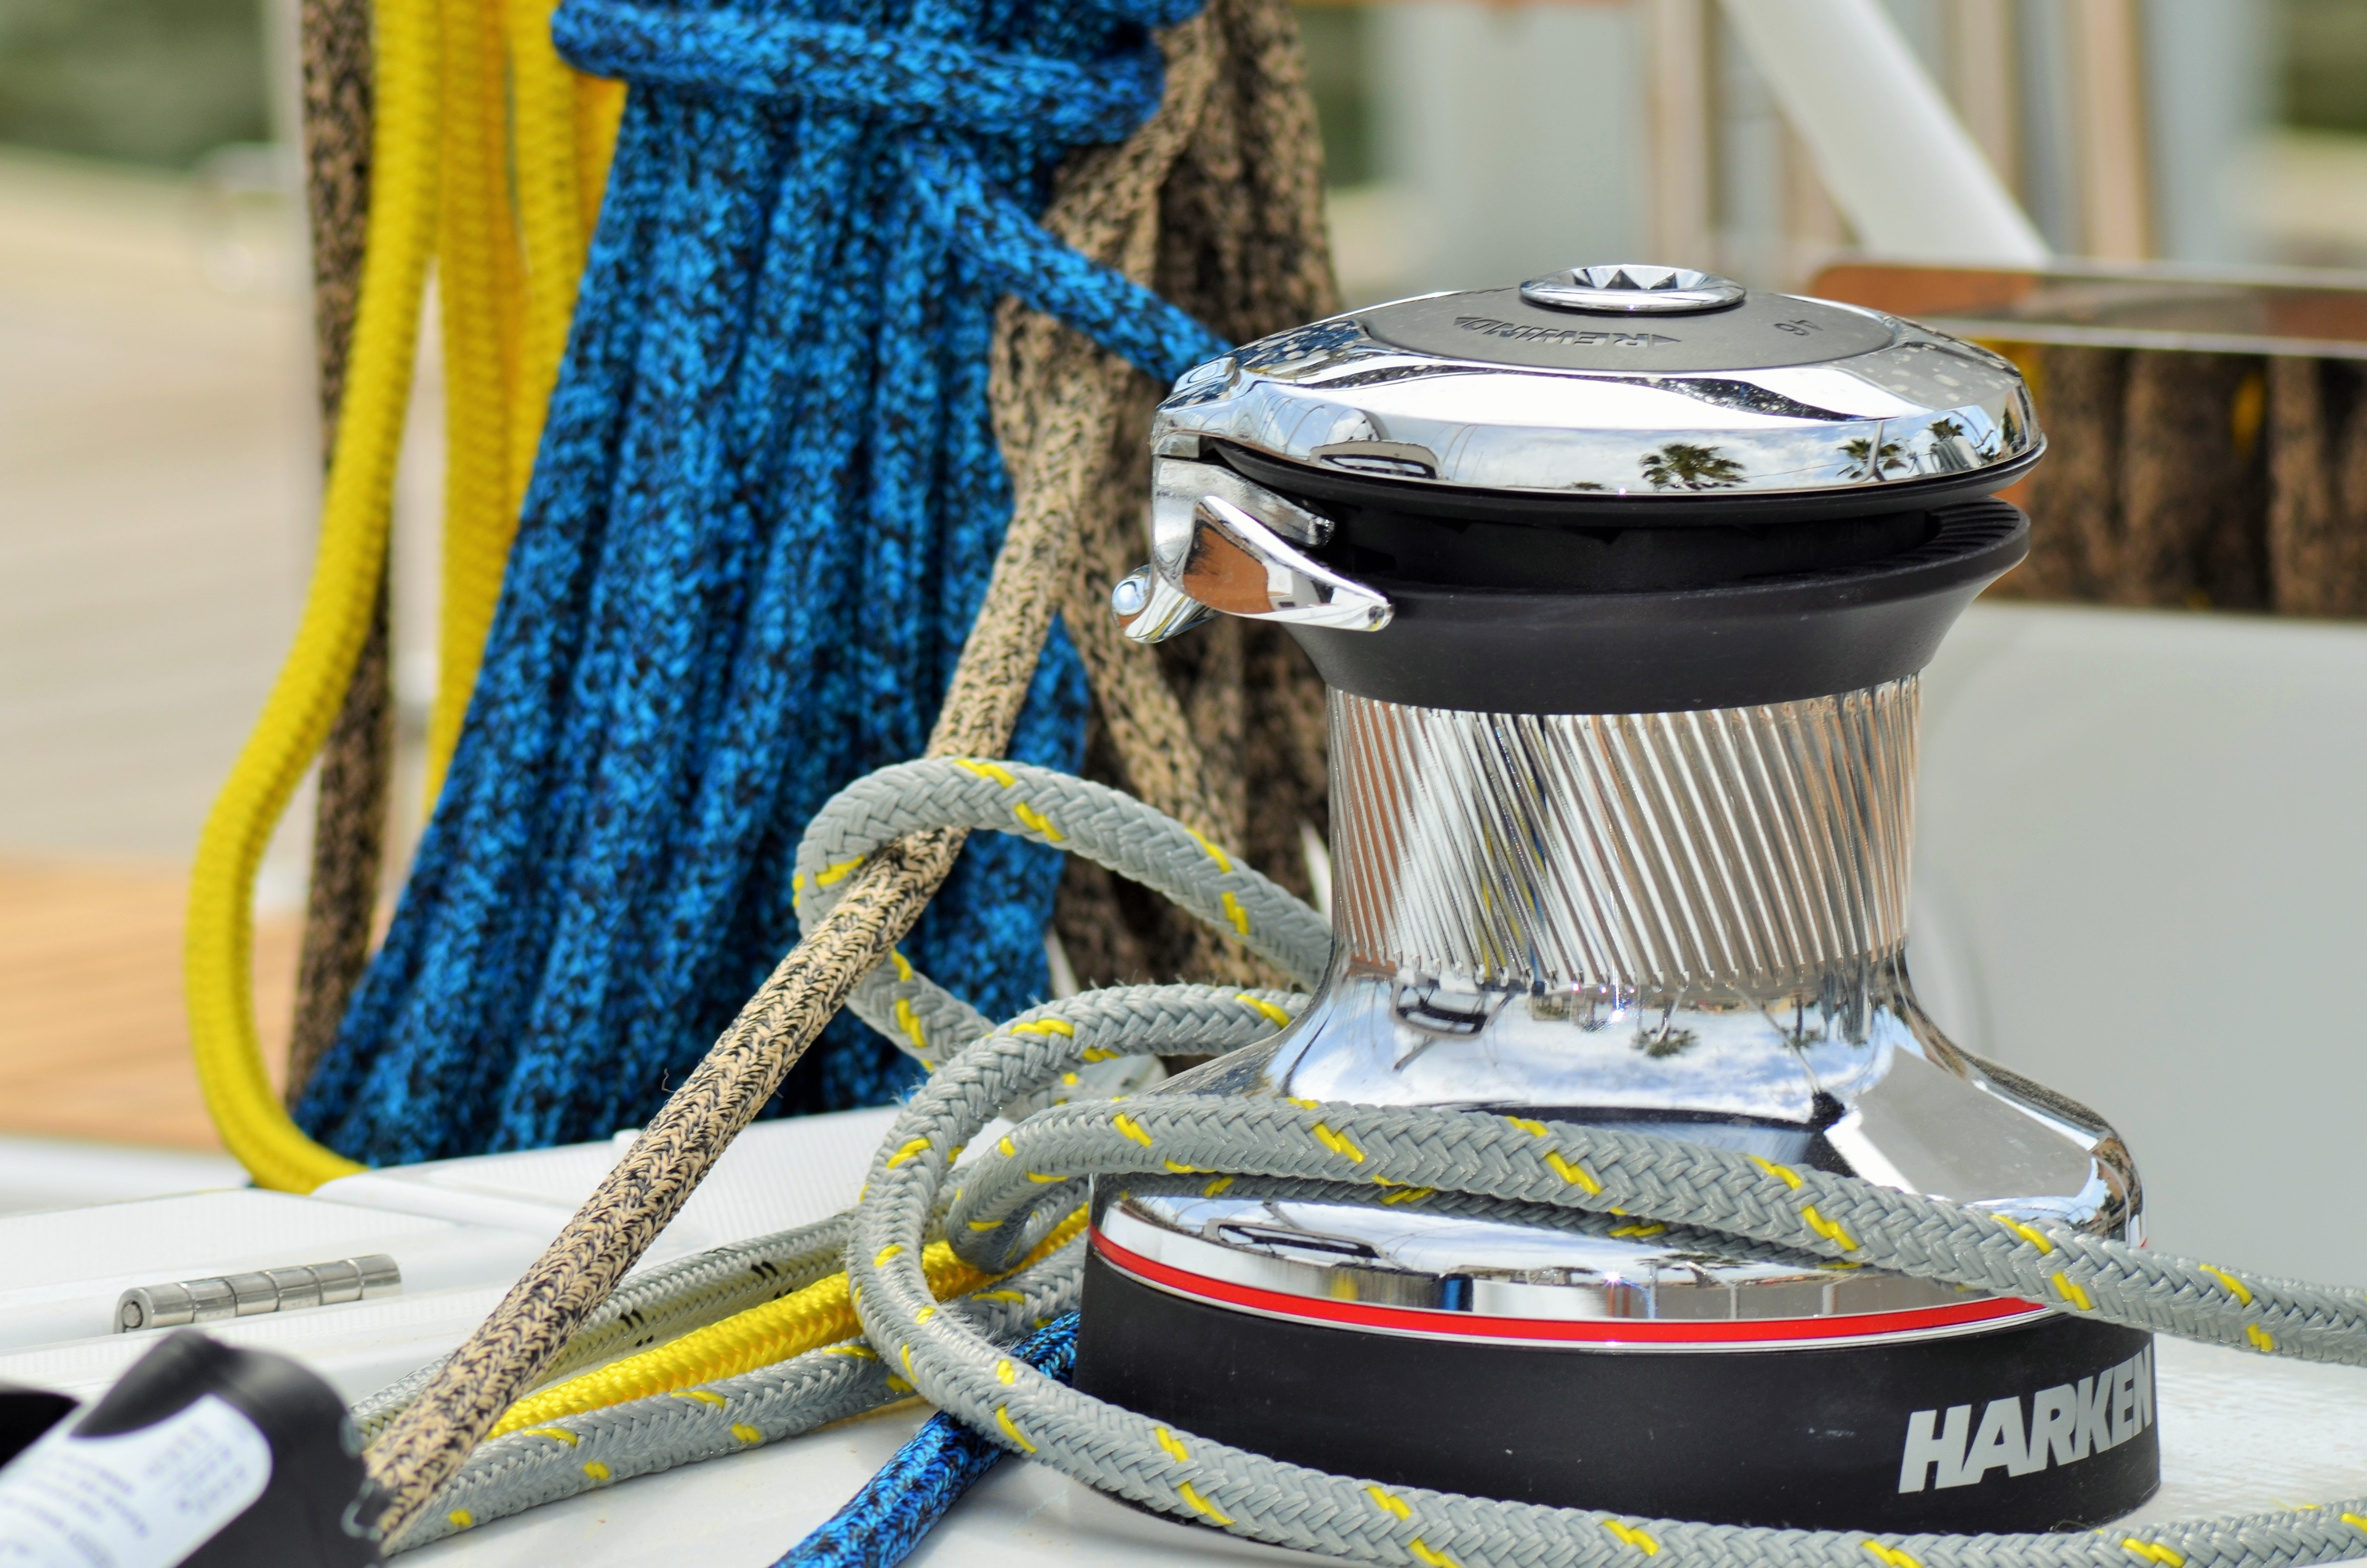
sea, rope, mooring, boat, seaside, france, vehicle, blue, port, anchor, navigation, side, anchorage, pulley, mooring terminal